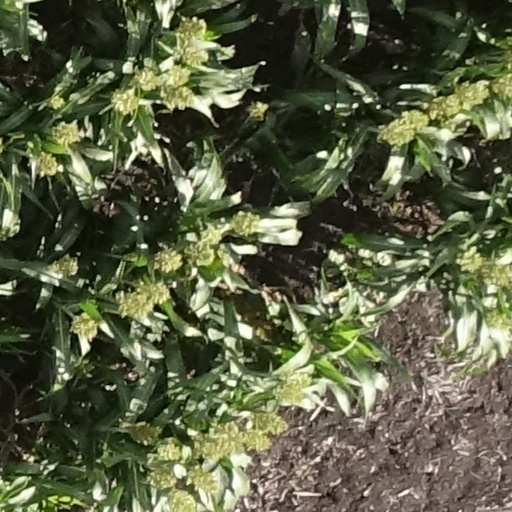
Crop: sorghum